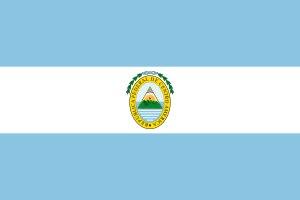
José Francisco Morazán Quezada est un homme d'État et caudillo d'Amérique centrale.